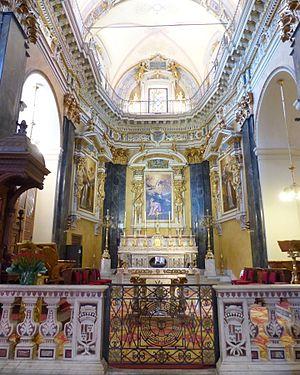
Nice (Alpes-Maritimes, France), cathédrale Ste Réparate, dans l'abside médiane, le chœur ou plutôt le sanctuaire